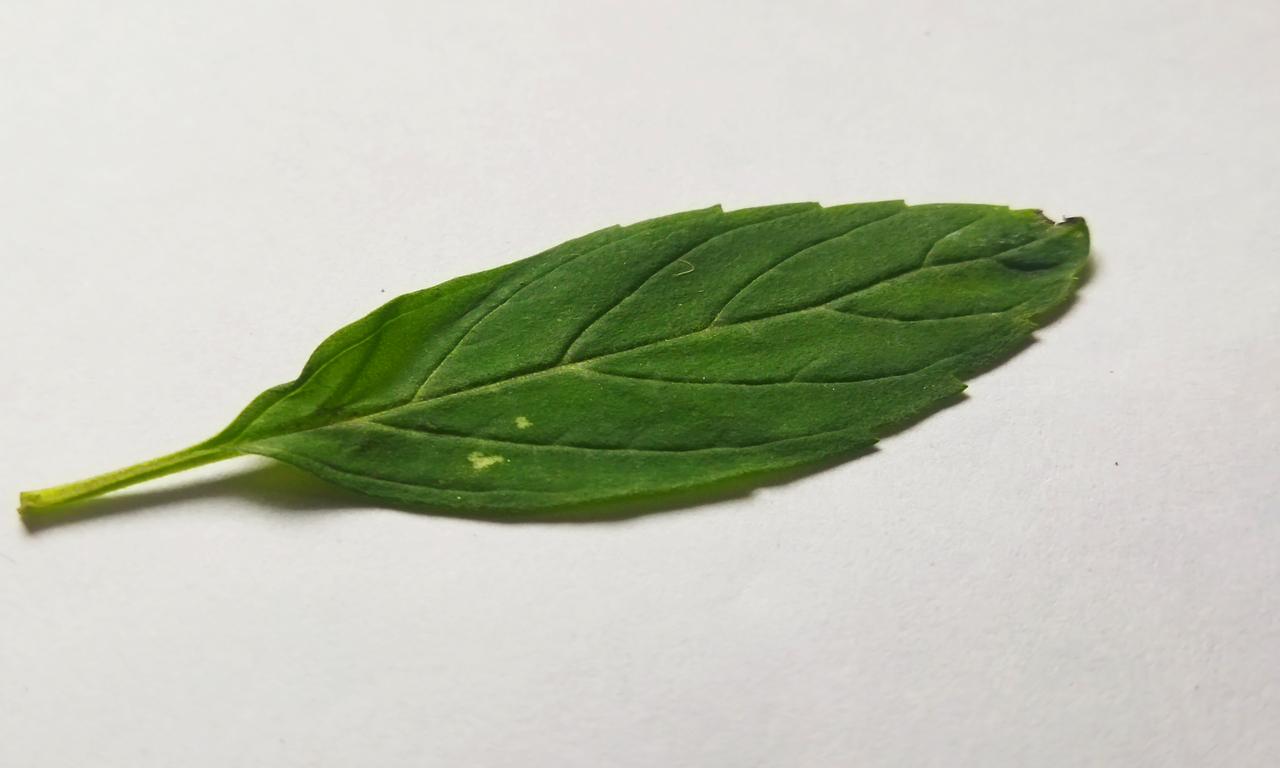
Label: Fresh